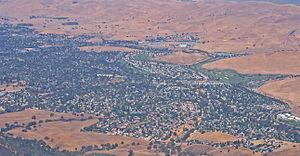
Clayton est une municipalité américaine du comté de Contra Costa, en Californie. Sa population était de 10 897 habitants au recensement de 2010.